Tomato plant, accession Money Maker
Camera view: vertical (180 deg); turntable rotation: 330 degrees
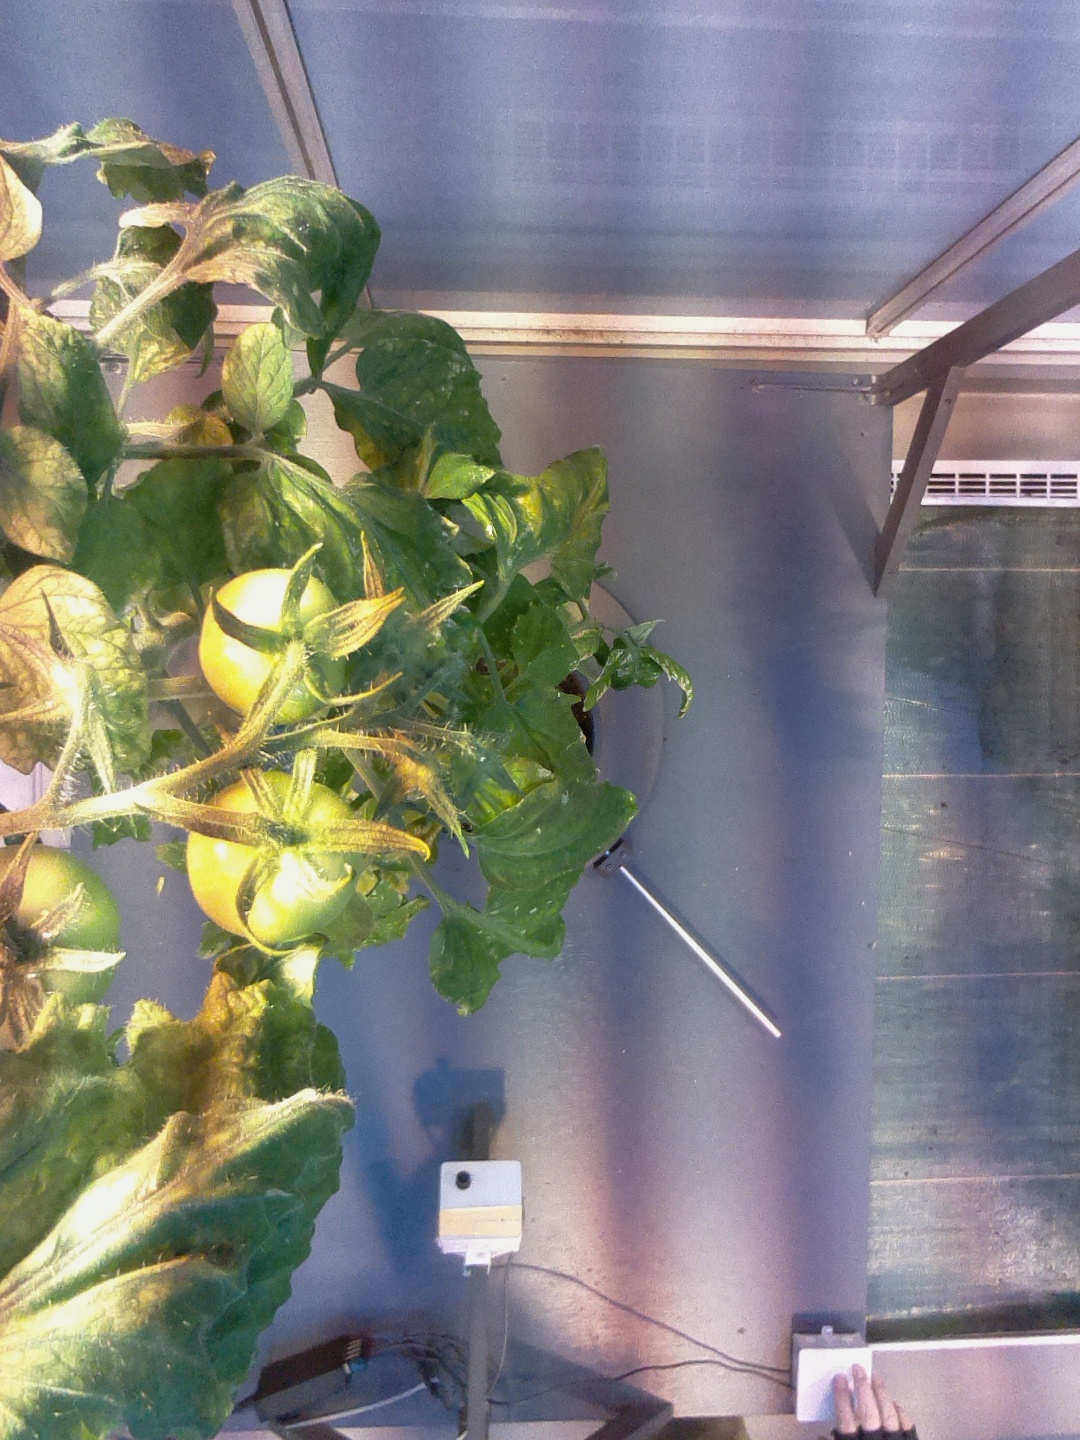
BBCH growth stage 75: 50%-60% of final fruit size